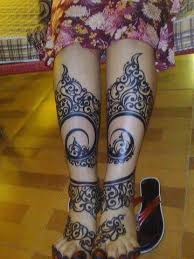
Nataal bii ay tànk moo ci nekk, tànk yi dañ koo tatouage. Tatouage def ko ay couleur ay rëdd ak ay dessiné waaw loolu moo nekk ci nataal bii. Na nataali Chris gaaw book.